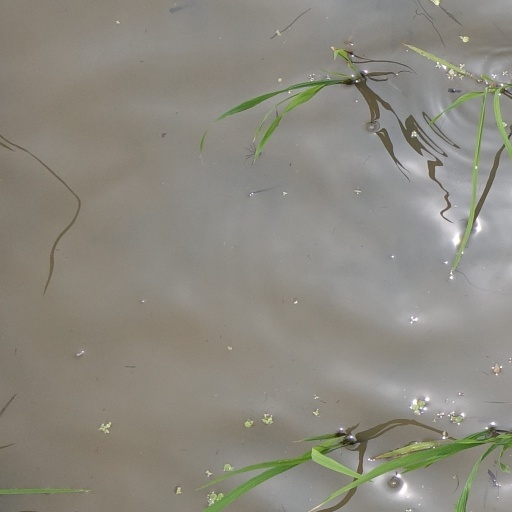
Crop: rice